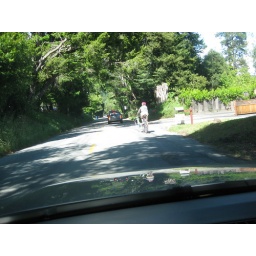
Local kid riding home after race, folding chair in hand.